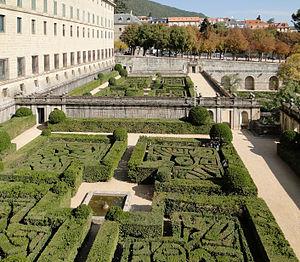
Jardins du Monastère de l'Escurial, San Lorenzo of El Escorial, Espagne